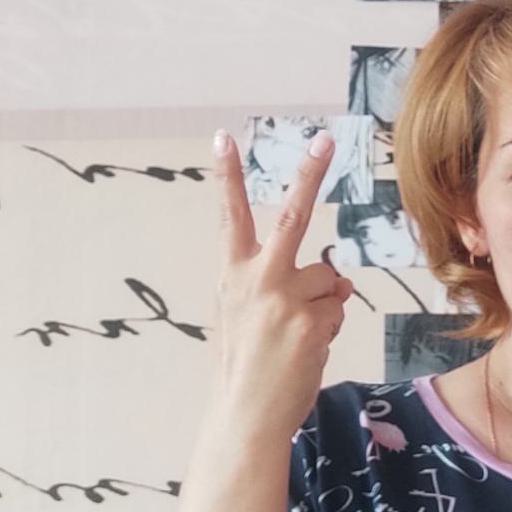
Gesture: peace_inverted